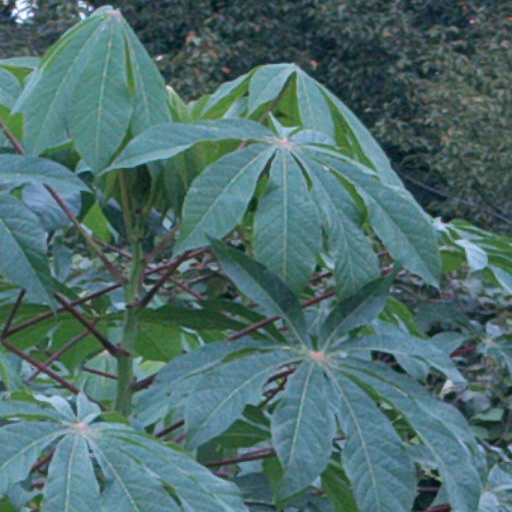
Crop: cassava